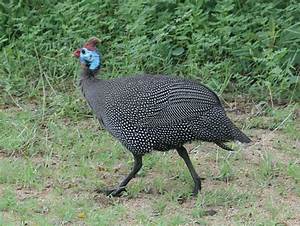
Label: chicken